Pesa 218M

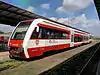
Greater Poland SA132-003

The vehicles of the 218M family are equipped with a type 37AN Jacobs bogie, designed by . This bogie underwent extensive testing at the Tabor Railway Vehicle Institute, where its 30-year operational lifespan was simulated. However, on 22 December 2015, a crack was discovered in the frame of this bogie on the SA134-011 vehicle, which belonged to the Opole Voivodeship. As a result, all SA134 units in the region were taken out of service, and a decision was made to replace the bogies with new ones. All two-car units of the 218M family began undergoing intensified inspections of their bogies every 14 days. By mid-February 2016, a total of 12 units had been withdrawn from service. During this period, operators like Koleje Dolnośląskie sent two vehicles (from the SA132 and SA134 series) back to the manufacturer to replace the potentially damaged bogies with new ones. On 19 February, in response to this situation, the issued a safety alert in the Safety Information System managed by the European Union Agency for Railways.